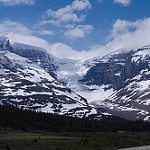
Scene: Outdoor